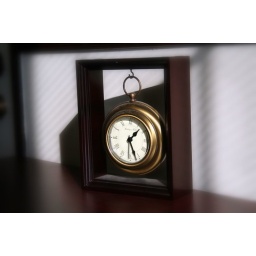
The clock in my office - softened.